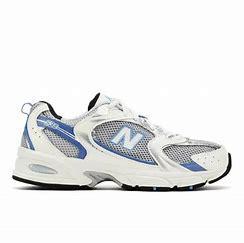
Brand: New
Model: Balance New Balance 530